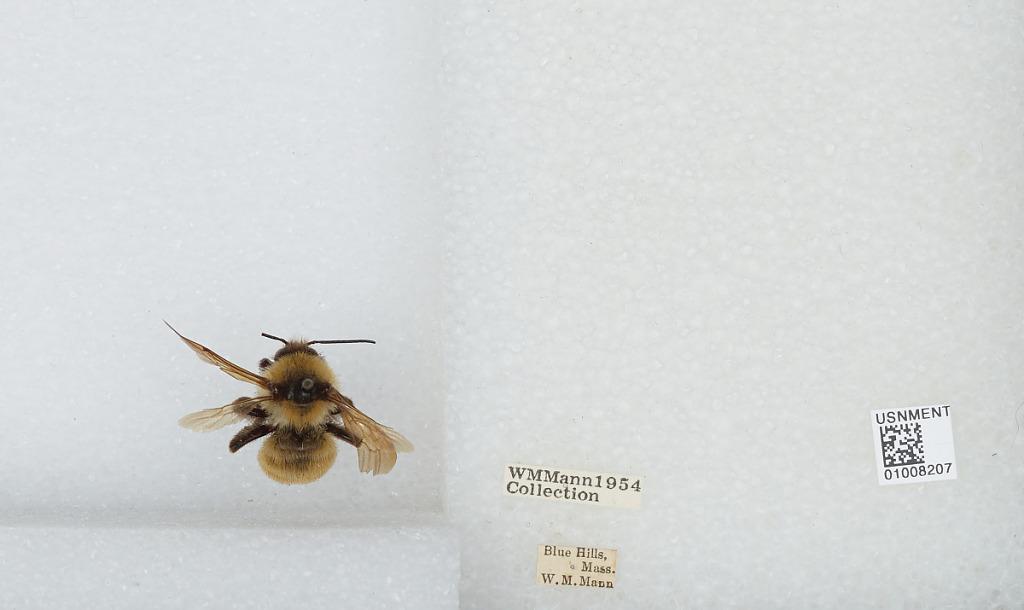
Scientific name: Bombus (Fervidobombus) fervidus fervidus (Fabricius)
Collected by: W. Mann
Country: United States
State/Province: Massachusetts
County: Norfolk
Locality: Blue Hills
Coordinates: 42.2111, -71.1278